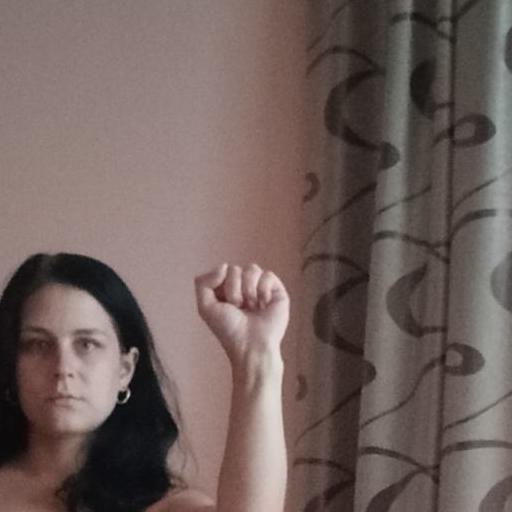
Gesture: fist